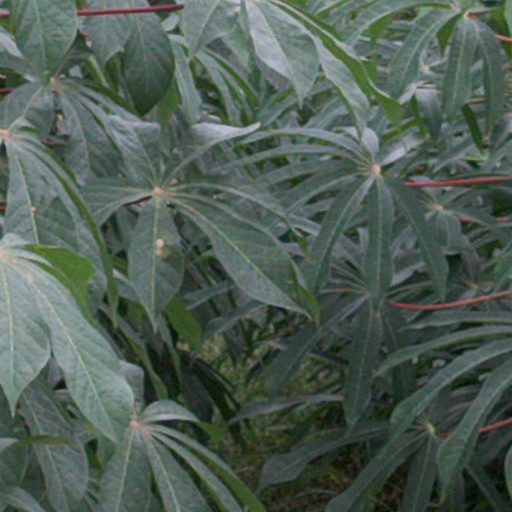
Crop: cassava